Sky position (RA, Dec in degrees): 188.86, 8.198
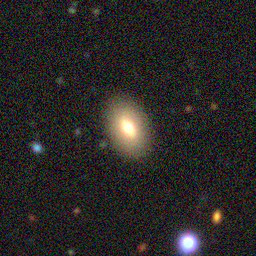
Galaxy morphology: In-between Round Smooth Galaxies